Roberts-Morton House

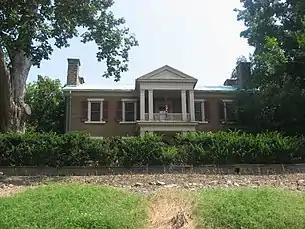
Roberts-Morton House, July 2011

Roberts-Morton House, also known as the Old Stone House, is a historic home located in Ohio Township, Warrick County, Indiana. Just east of the town of Newburgh. It was built in 1833–1834, and is a two-story, rectangular, Federal style cut stone dwelling. It has a low gable roof and exterior end chimneys. The front facade features a two-story, Greek Revival style projecting portico.